Wayne Gardner

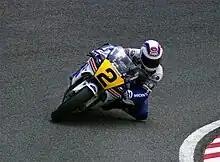
Wayne Gardner at the 1989 Japanese GP

Wayne Michael Gardner (born 11 October 1959) is an Australian former professional motorcycle and touring car racer. He competed in the Grand Prix motorcycle racing world championships from to , most prominently as a member of the Honda factory racing team where he became the first Australian to win motorcycling's premier class in . His success on the world motorcycle road racing circuit earned him the nickname "The Wollongong Whiz".